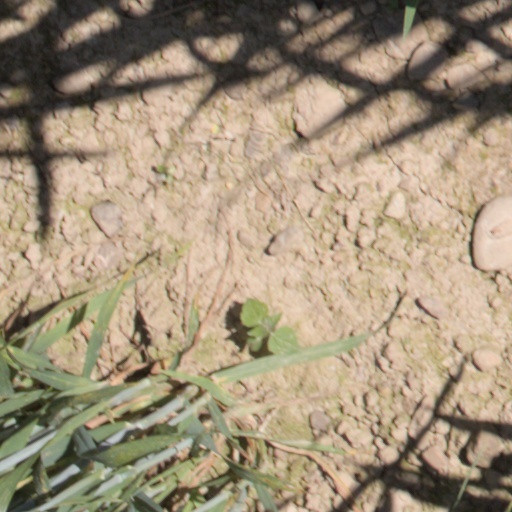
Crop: wheat